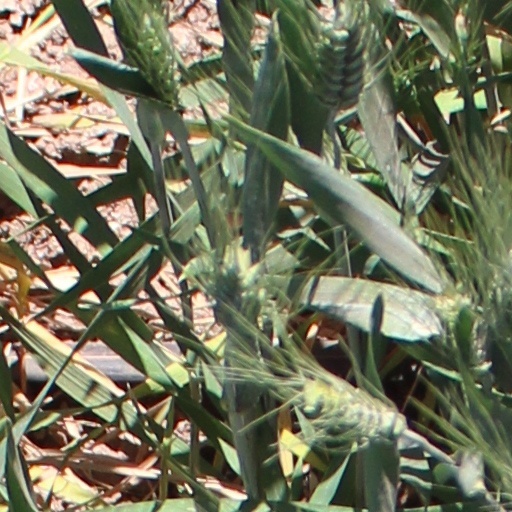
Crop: wheat